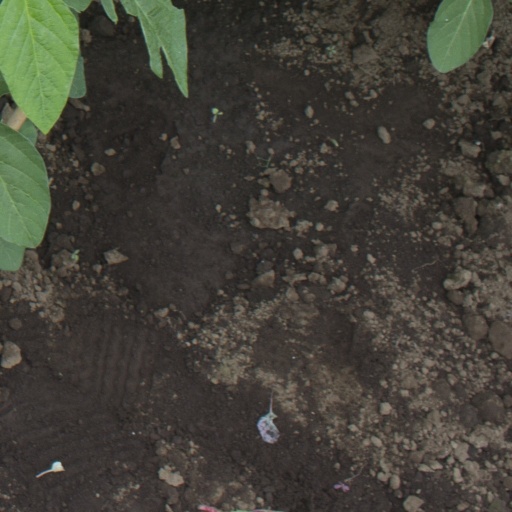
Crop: soybean